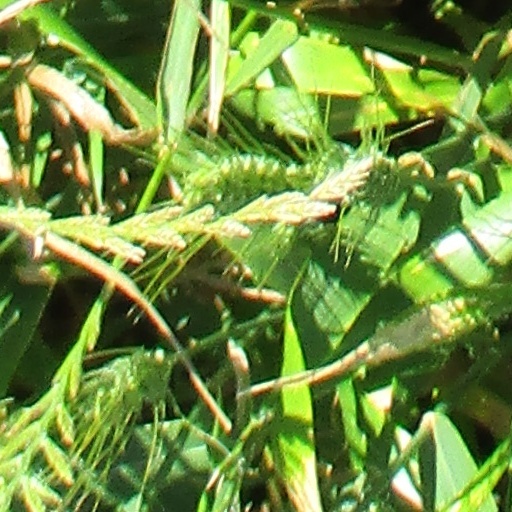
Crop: wheat